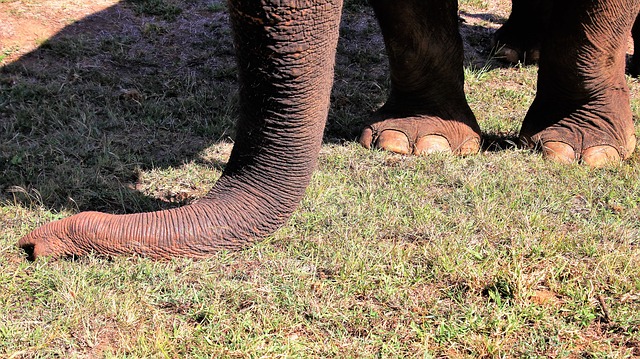
Label: elephant